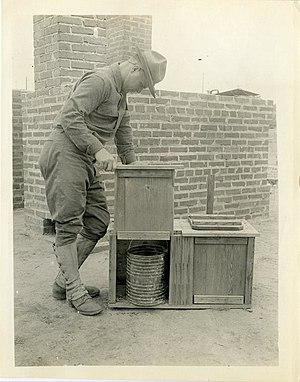
Latrines de campagne de la Première Guerre mondiale (Archives médicales militaires des États-Unis)
Les latrines sont un endroit aménagé de telle sorte qu'un être humain puisse s'y soulager de ses déjections corporelles, notamment par la défécation. Par rapport à une toilette, les latrines possèdent une technologie moindre. Les latrines sont le mode d'assainissement de base le plus utilisé dans le monde. Le but d'une latrine est à la fois d'assurer la santé de ses usagers en contenant ou en évacuant les excréments, et de protéger l'environnement.